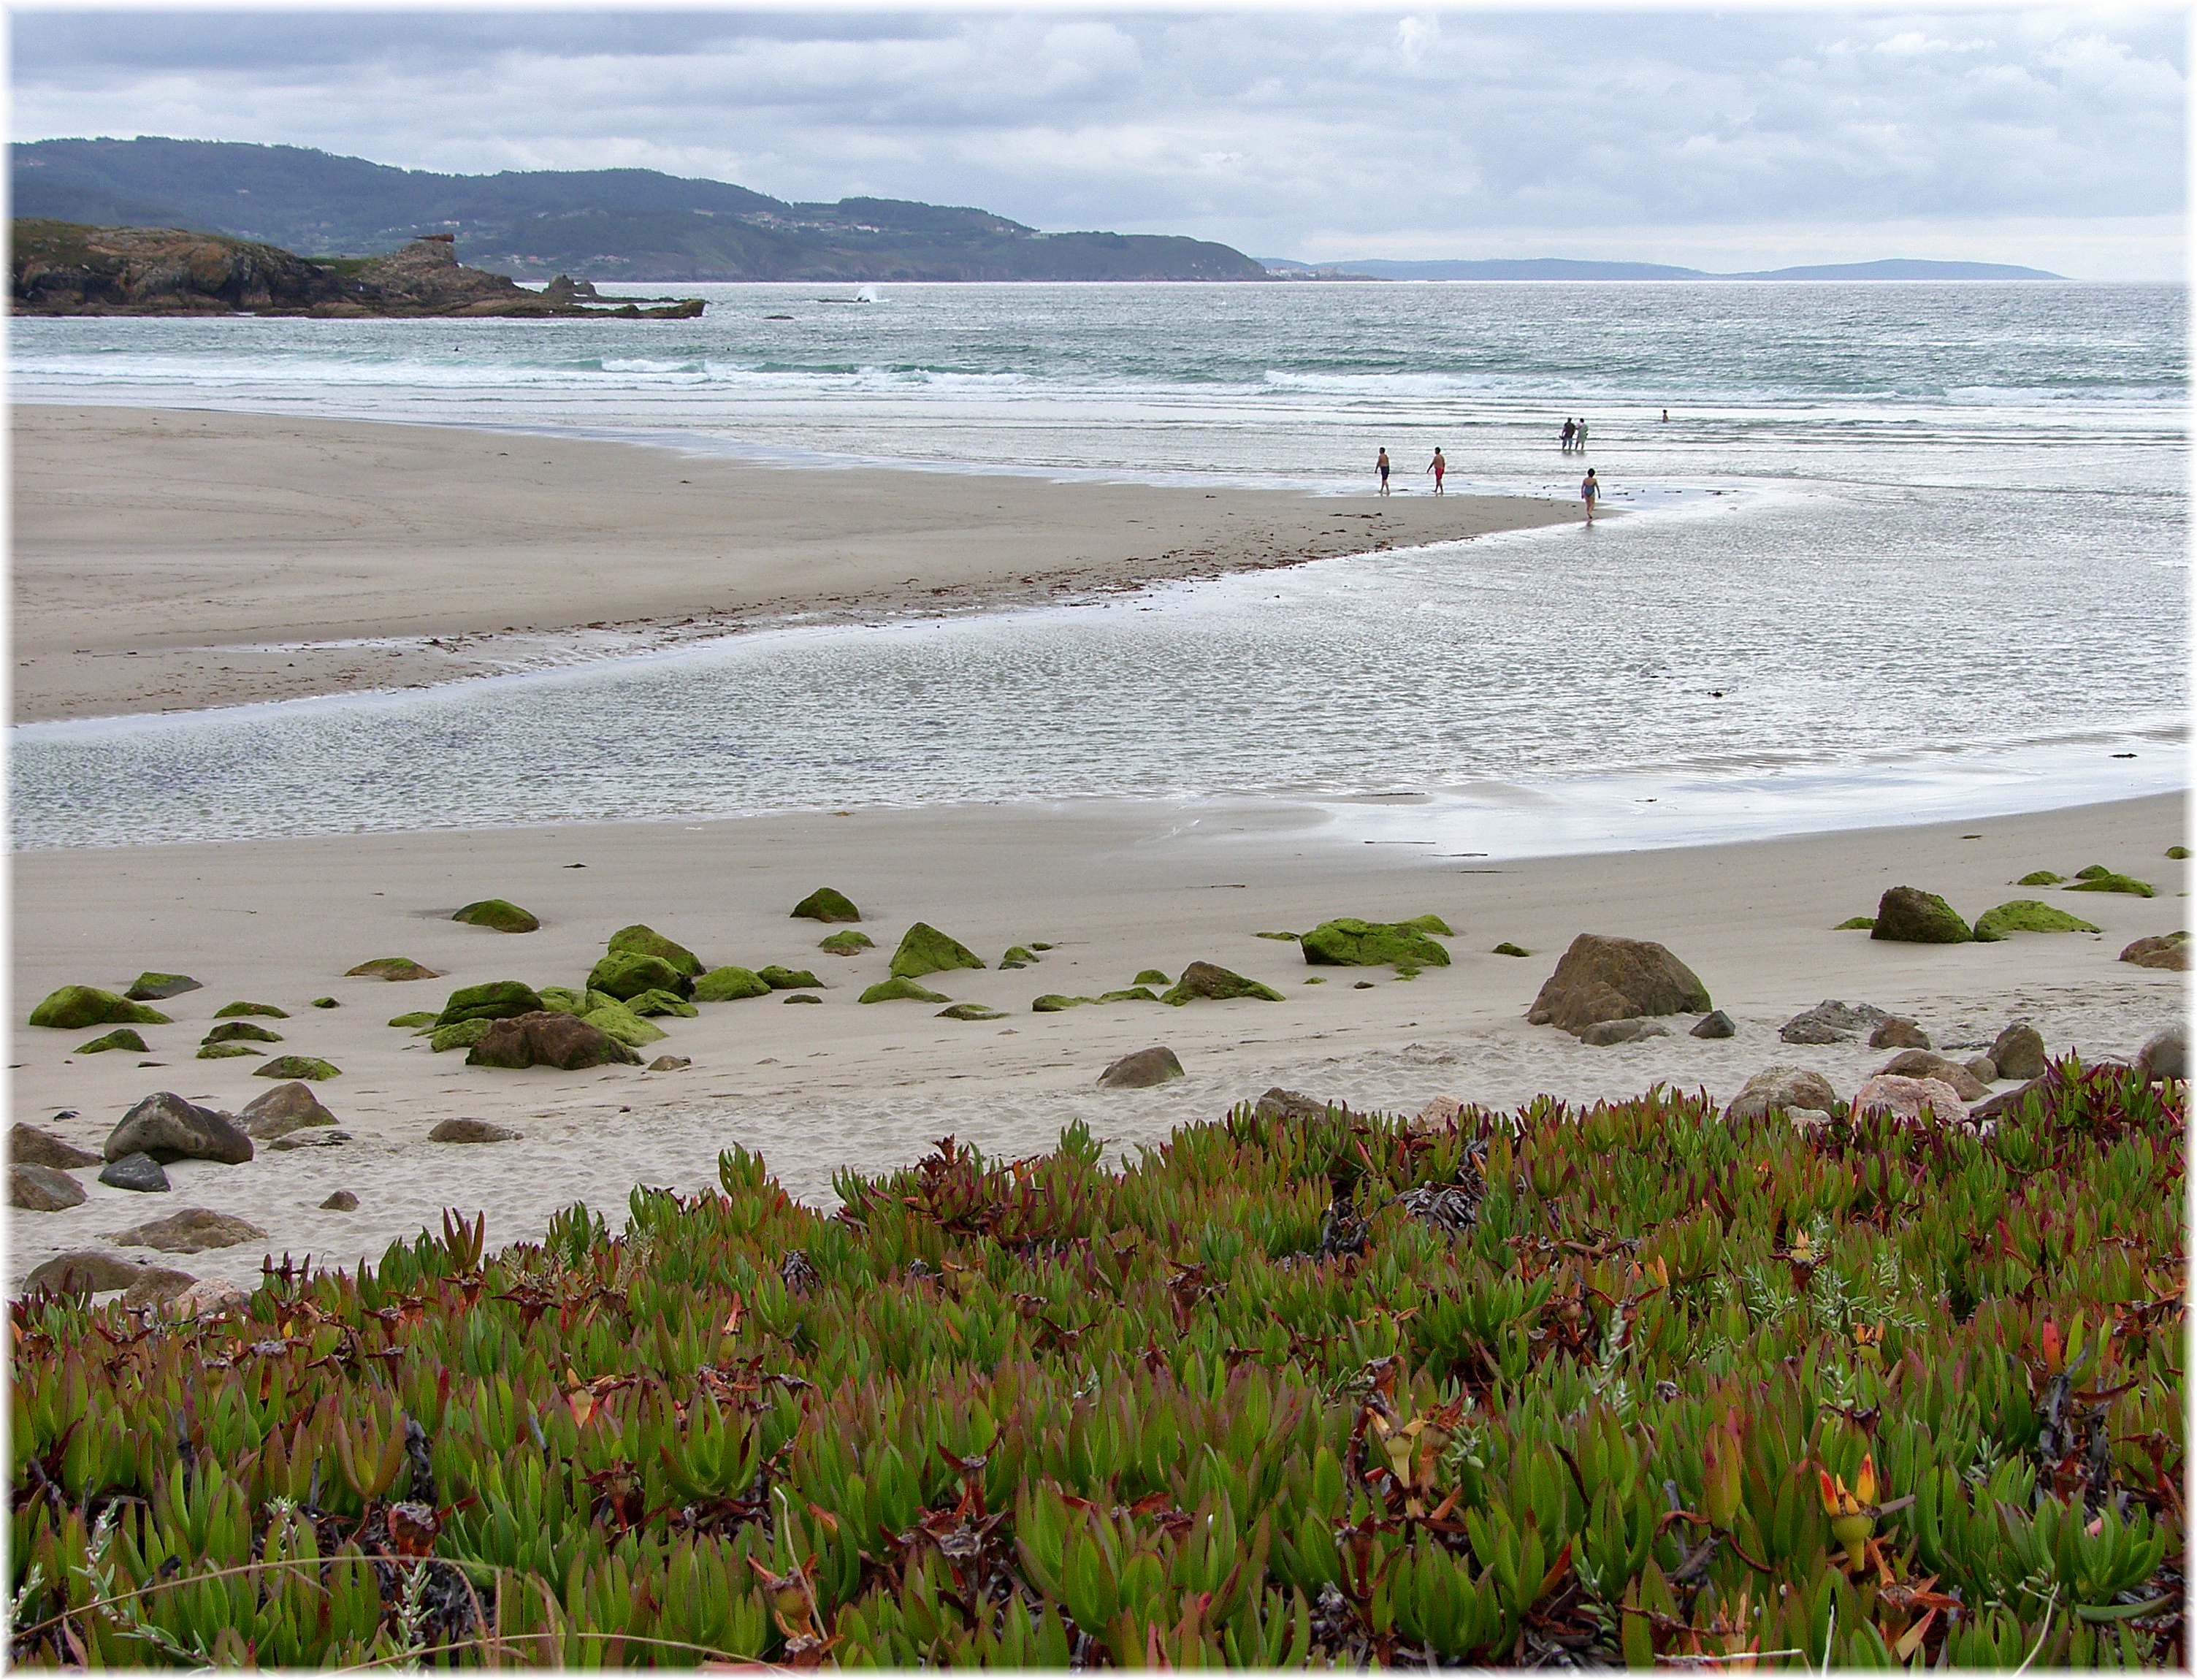
beach, sea, coast, sand, ocean, horizon, marsh, shore, wave, bay, material, body of water, wetland, habitat, ecosystem, mudflat, natural environment